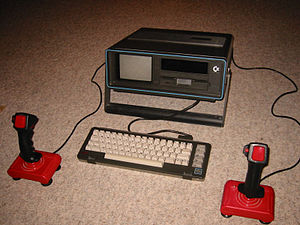
Commodore SX-64
Commodore C64 SX-64 med to joysticks
Commodore SX-64 er en transportabel computer, stort set kompatibel med den i 1980'erne meget udbredte hjemmecomputer Commodore 64. Den er bygget sammen med en 5-tommers farveskærm og et internt Commodore 1541 diskettedrev, altsammen i et temmelig solidt kabinet der alt i alt vejer 10,5 kg og er på størrelse med en lille kuffert. Når maskinen er i brug, fungerer dens kraftige håndtag som et justerbart "støtteben", og på indersiden af kabinettets "låg" findes tastaturet. Der er ikke noget batteri i kabinettet, så for at bruge maskinen, er man afhængig af at være i nærheden af en stikkontakt. Commodore SX-64 udmærker sig ved at være den første transportable computer med farveskærm.